Chicago Teachers Union

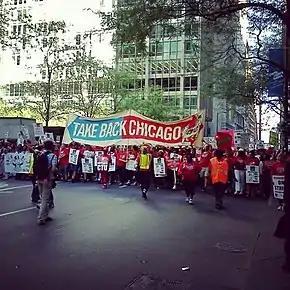

Under the leadership of CORE, the CTU pushed hard in negotiations with the city. Early on, the CTU made the decision to decline an offer of pay increases combined with layoffs. When the city would not agree to the CTU's core demands, including an expansion of programs like art and music at the city's most underfunded high schools, CTU members voted overwhelmingly (90% of teachers and 98% of those who cast ballots) to authorize a strike.